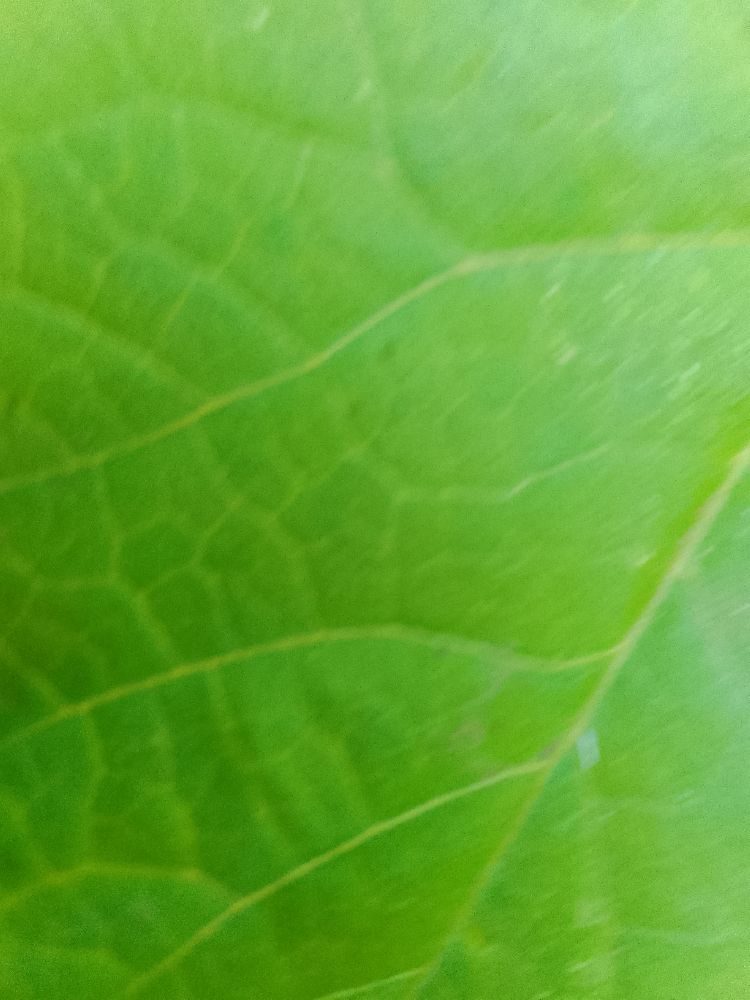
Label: healthy